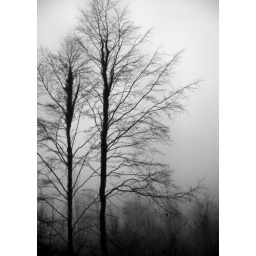
Stark against the mist - black and white